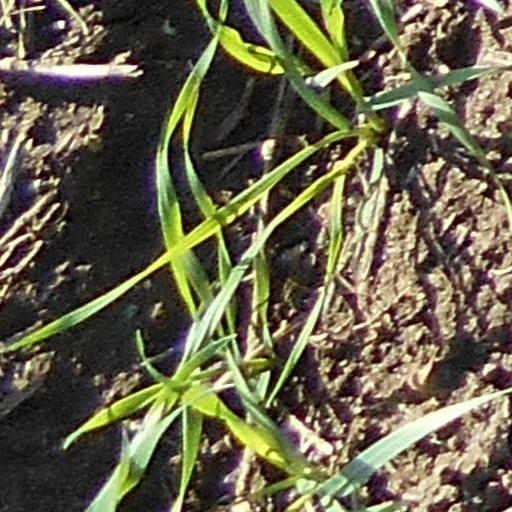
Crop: wheat